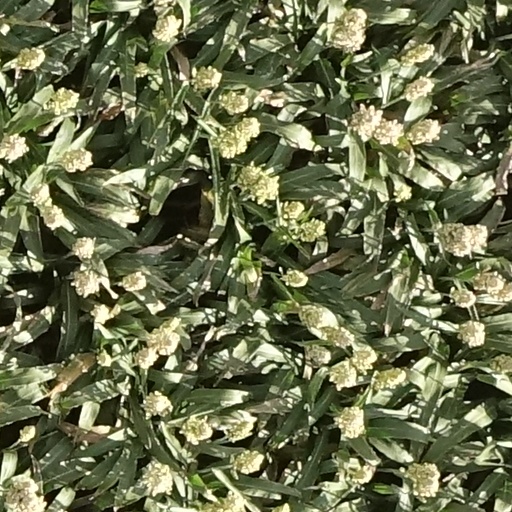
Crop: sorghum